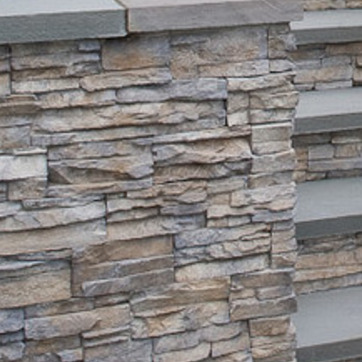
Material: stone